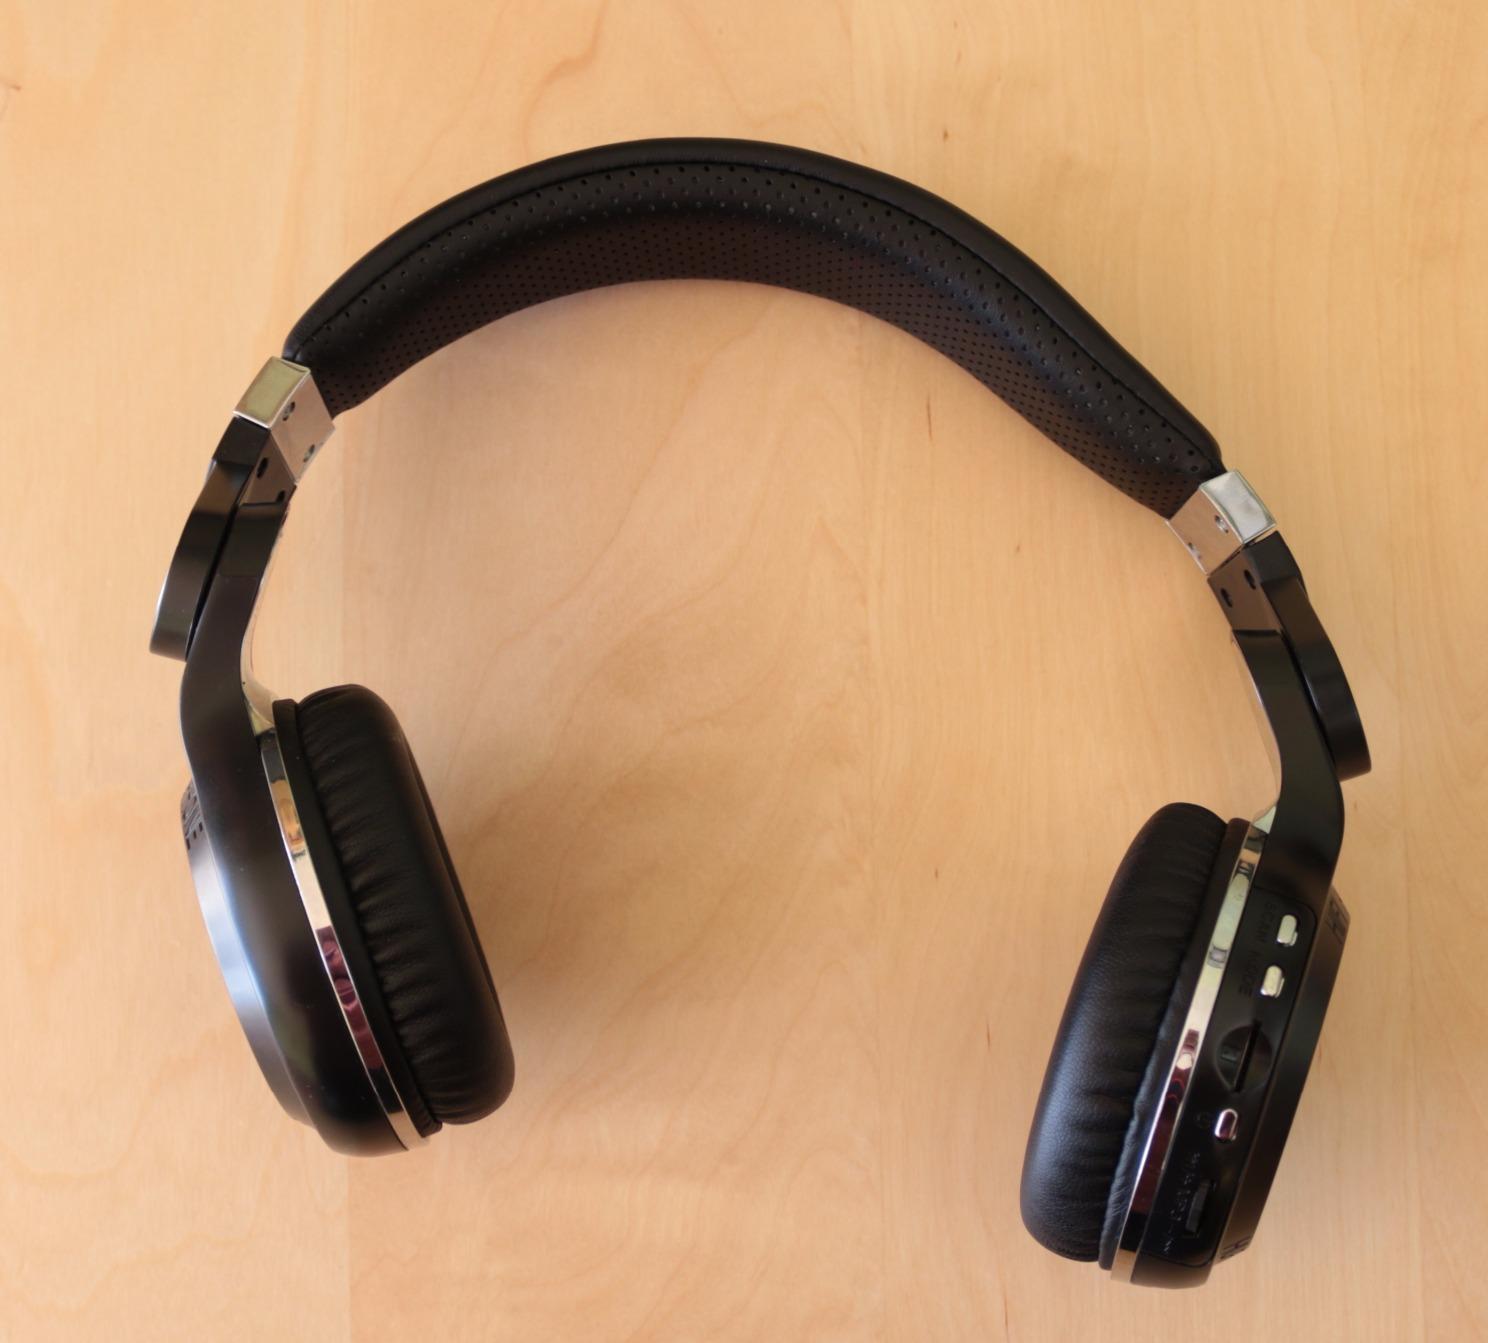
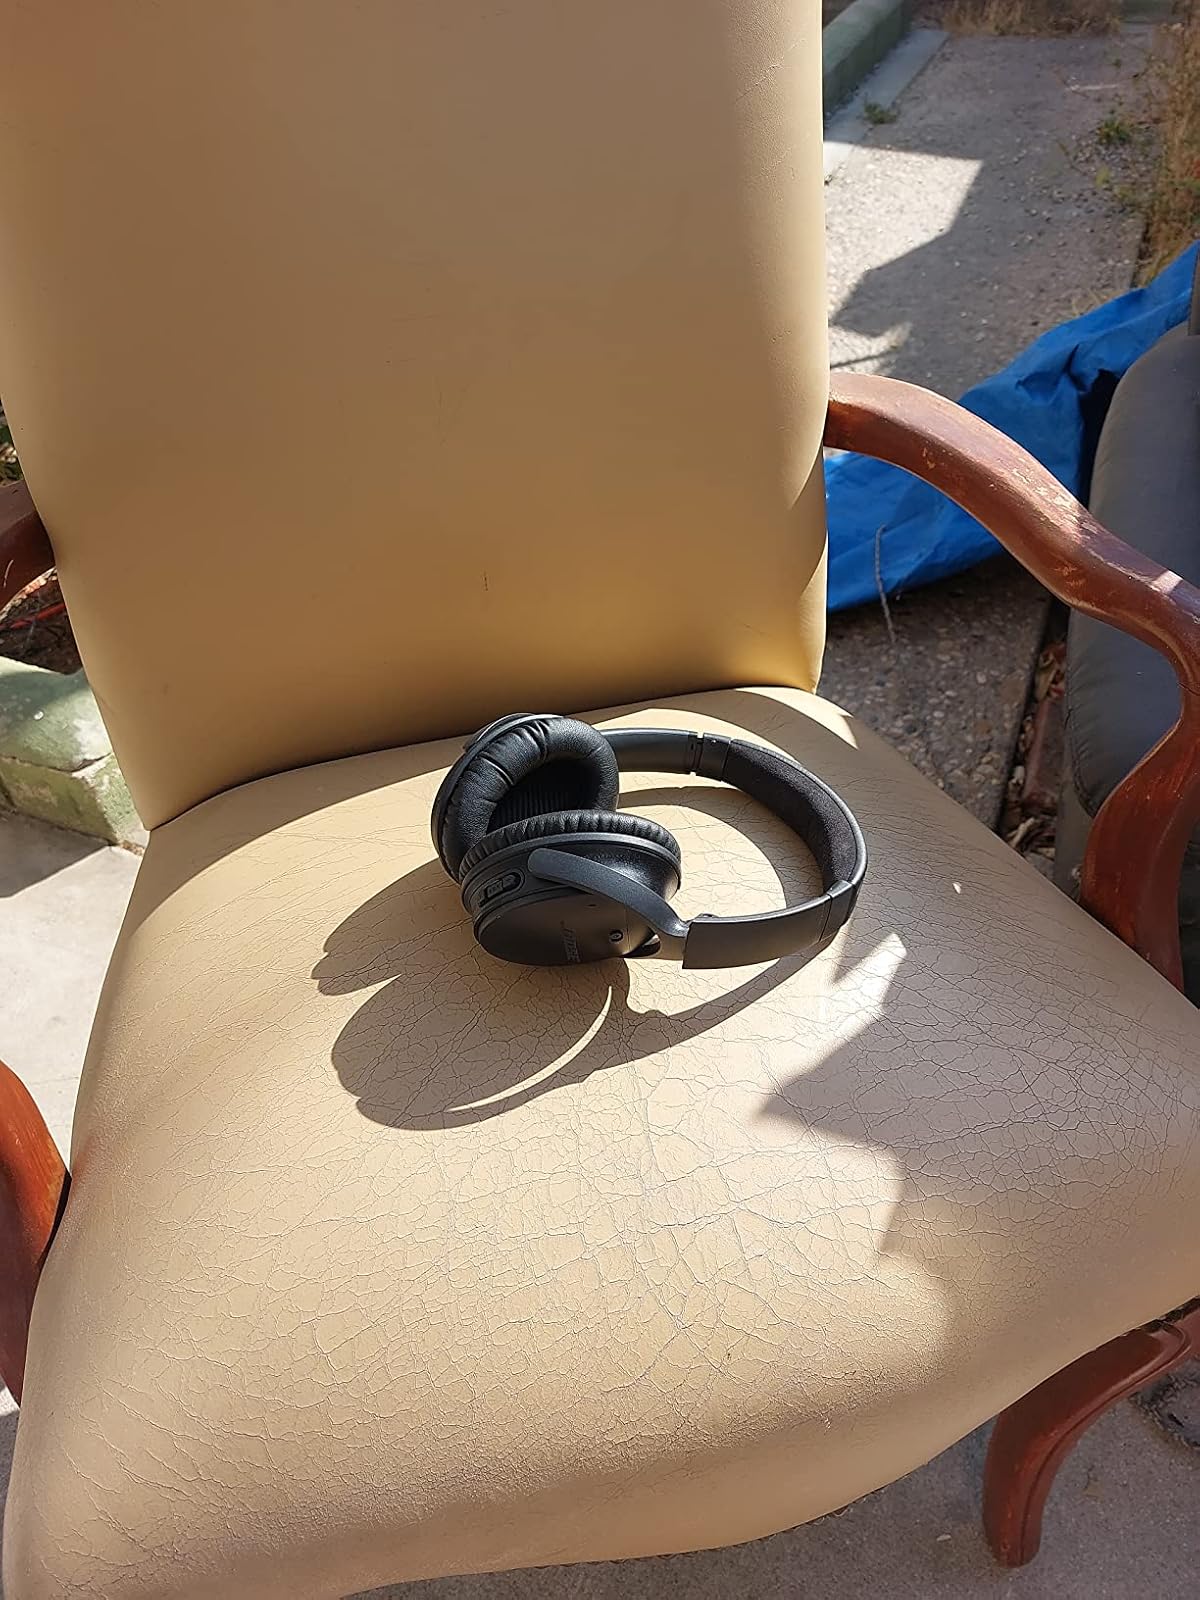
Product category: headphones
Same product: no